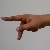
The image shows a hand gesture representing the letter 'P' in Indian Sign Language.